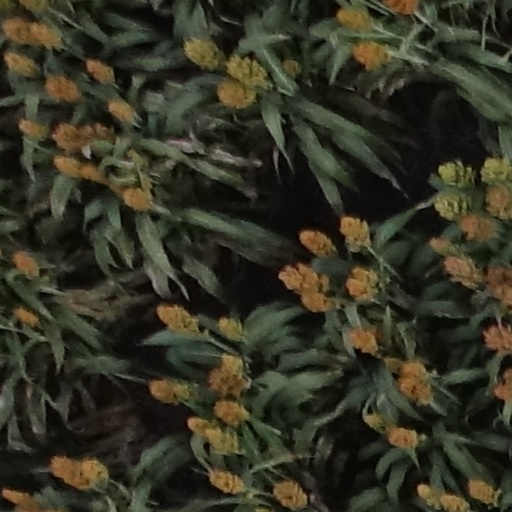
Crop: sorghum